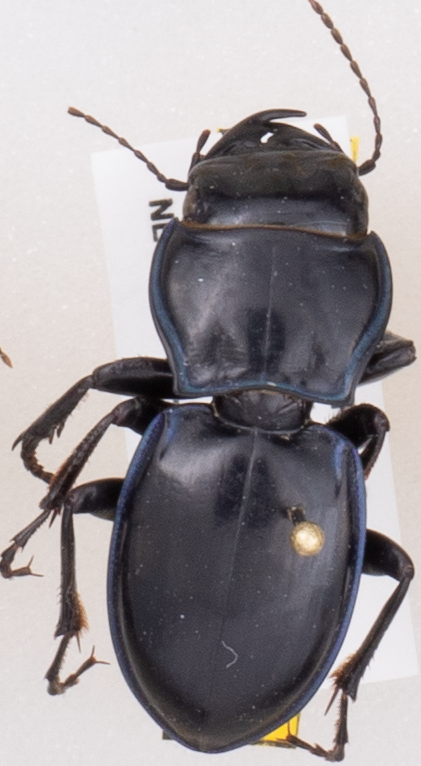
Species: Pasimachus elongatus
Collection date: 2019-07-01
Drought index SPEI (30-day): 1.006
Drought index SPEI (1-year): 2.09
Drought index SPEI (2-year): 0.54